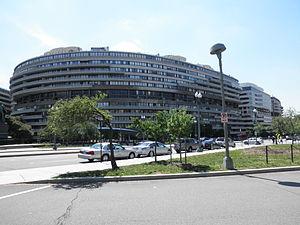
L'ambassade de Libye aux États-Unis est l'ambassade représentant la Libye aux États-Unis.